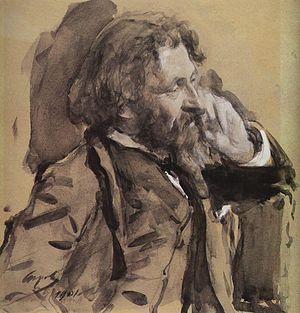
Cet article ne reprend que les tableaux pour lesquels une image est disponible dans la liste en langue russe Список портретов Валентина Серова, qui reprend l'ensemble des portraits réalisés par ce peintre russe.